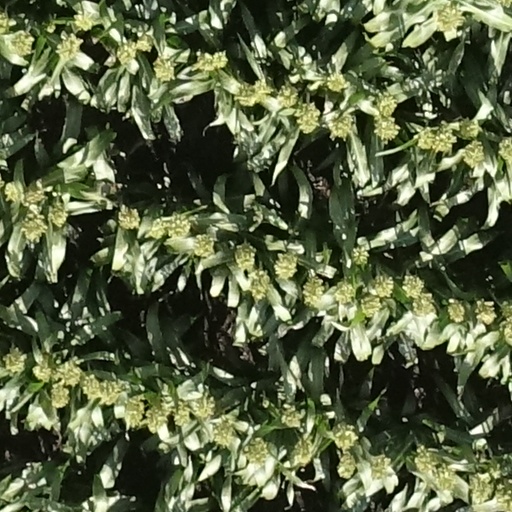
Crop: sorghum